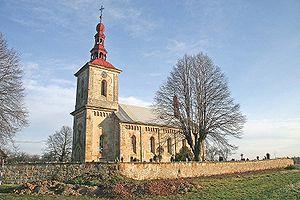
Litíč est une commune du district de Trutnov, dans la région de Hradec Králové, en République tchèque. Sa population s'élevait à 164 habitants en 2018.